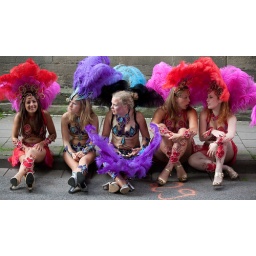
Those girls are waiting for their turn to march and dance in the street parade of the Coburg Samba festival.